Elizabeth Ann Linley

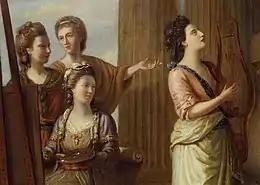
Linley (right, with lyre), in the company of other "Bluestockings" (1778, detail)

The young couple stayed in France for around a month, returning on or around 29 April 1772, after her father had learned where they were and visited them. Keen to get Elizabeth back home because he had her scheduled to undertake several concert engagements, and finally aware of the harassment she had endured from Mathews, Linley conceded to a number of her demands. She insisted her workload be reduced, that she be given the option to only perform when she chose to and that she had the freedom to go back to France once she fulfilled the work he had already contracted for her. To break the journey back to Bath, the trio stayed overnight in London; Sheridan surreptitiously left to find and confront Mathews, who he discovered was in London. When he found him in his lodgings, Mathews lied to Sheridan about the contents of the advertisement he had placed in the "Bath Chronicle", convincing him it had not been defamatory.